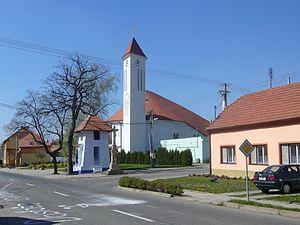
Louka est une commune du district de Hodonín, dans la région de Moravie-du-Sud, en République tchèque. Sa population s'élevait à 967 habitants en 2017.